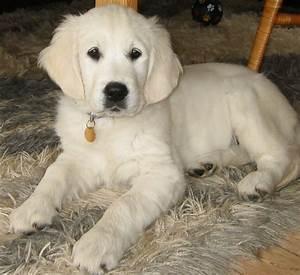
dog